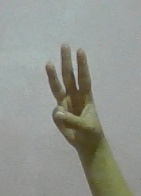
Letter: thaa